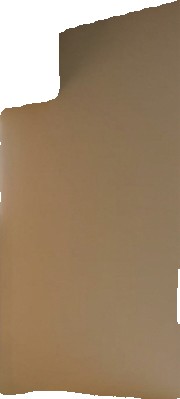
Surface category: wall